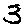
Label: 3